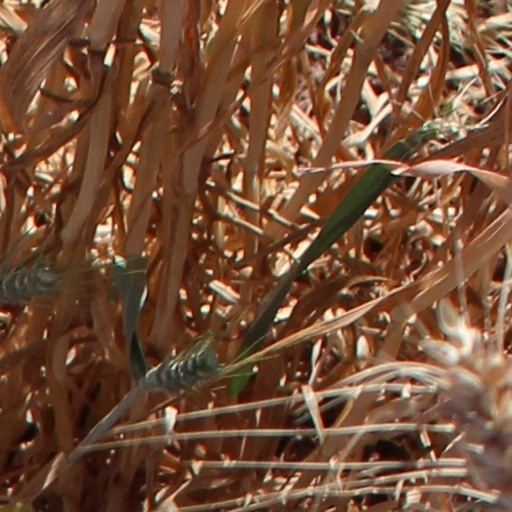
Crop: wheat